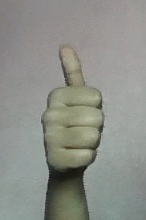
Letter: aleff